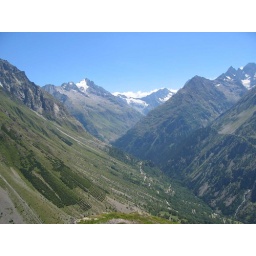
La Berard standing in front of the table